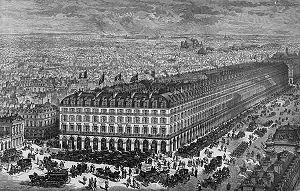
Les Grands Magasins du Louvre sont un ancien grand magasin parisien dont l'origine remonte à l'ouverture, en 1855, des Galeries du Louvre installées au rez-de-chaussée du Grand Hôtel du Louvre, sur la rue de Marengo et la rue de Rivoli. Ayant pris la dénomination Grands Magasins du Louvre en 1857, le commerce investit, en 1888, l'ensemble de l'ancien établissement hôtelier jusqu'à la place du Palais-Royal. Il ferme définitivement en 1974 pour être remplacé, après une importante campagne de restructuration, par Le Louvre des Antiquaires, inauguré en 1978.